Scotland in the Early Middle Ages

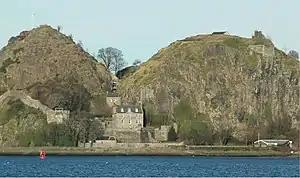
Looking north at Dumbarton Rock, 'fort of the Britons', the chief fort of Strathclyde from the 6th century to 870 when it was taken by the Vikings

The kingdom of "Alt Clut" took its name from the Northern Brittonic for 'rock of the Clyde', today's Dumbarton Rock, which derives from the Gaelic for 'fort of the Britons'.